Bengt Gustafsson (general)

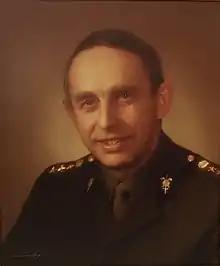
Colonel Gustafsson, as commander of Svea Engineer Regiment 1981–82.

Gustafsson attended the National Defence College in 1971 and 1982. He was promoted to major in 1972, to lieutenant colonel in 1974 and to lieutenant colonel with special position held in 1975. Gustafsson was appointed battalion commander at Älvsborg Regiment (I 15) in 1979 and was promoted to colonel and was appointed regimental commander of Svea Engineer Regiment (Ing 1) in 1981. He was promoted to senior colonel in 1982 and was appointed Permanent Secretary in the Ministry of Defence, a position he stayed in until 1984. Gustafsson was given a "jump-step" promotion which allowed him to advance two ranks, from senior colonel to lieutenant general, skipping major general, when he was appointed military commander of the Upper Norrland Military District (Milo ÖN) from 1 October 1984. He served there for two years. He was promoted to general and assumed the post of Supreme Commander in 1986. Gustafsson's term as Supreme Commander was marked initially by continued submarine hunts, but came increasingly to be about the fall of the Berlin Wall and the dissolution of the Warsaw Pact. Although the effects both for the world and for the Swedish defense policy became even clearer for the next Supreme Commander. In 1992, his appointment as Supreme Commander was extended to 1 July 1994, when he retired.